The Interest of Love

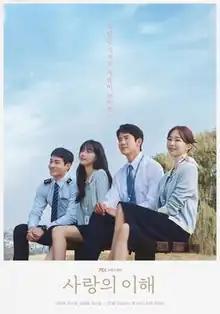
Promotional poster

The Interest of Love is a South Korean television series starring Yoo Yeon-seok, Moon Ka-young, Keum Sae-rok, and Jung Ga-ram, based on a novel of the same Korean title by writer Lee Hyuk-jin. It aired on JTBC from December 21, 2022 to February 9, 2023, every Wednesday and Thursday at 22:30 (KST). It is also available for streaming on Netflix in selected regions.